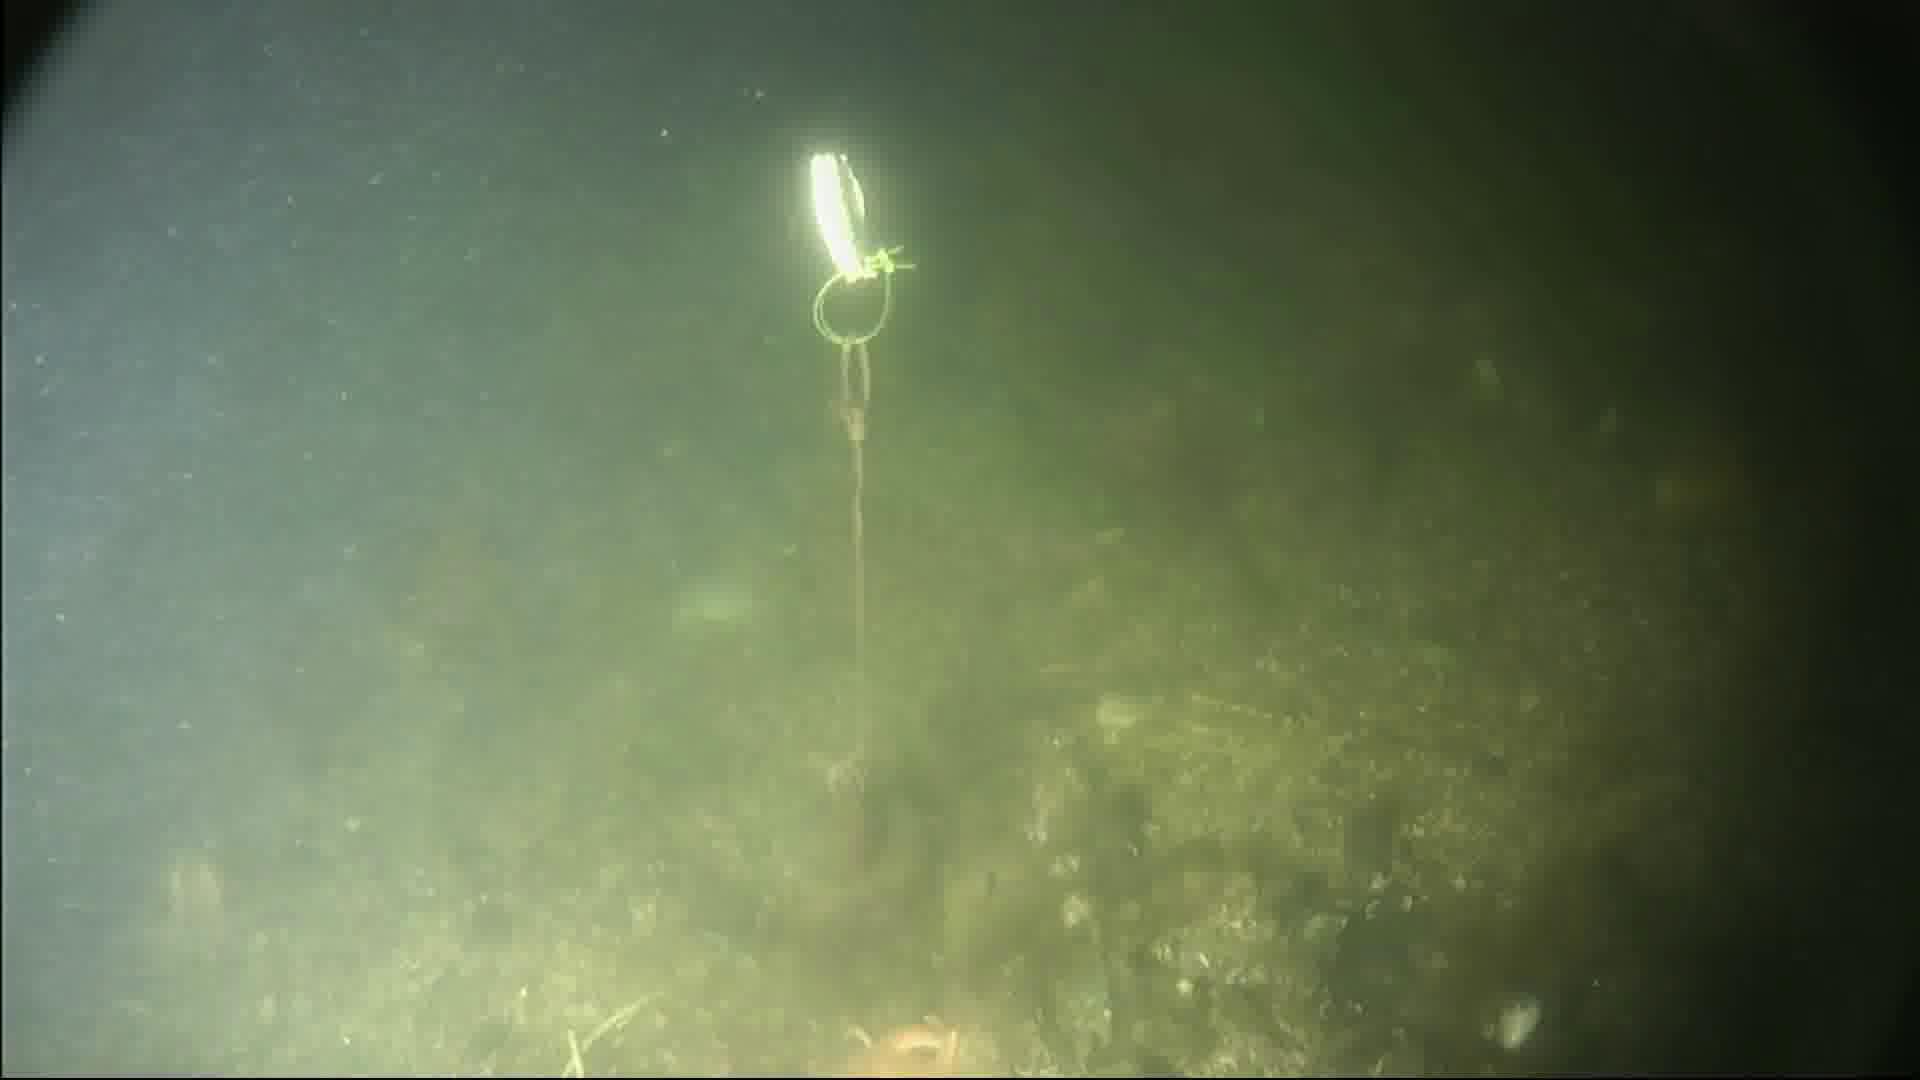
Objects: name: starfish
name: crab